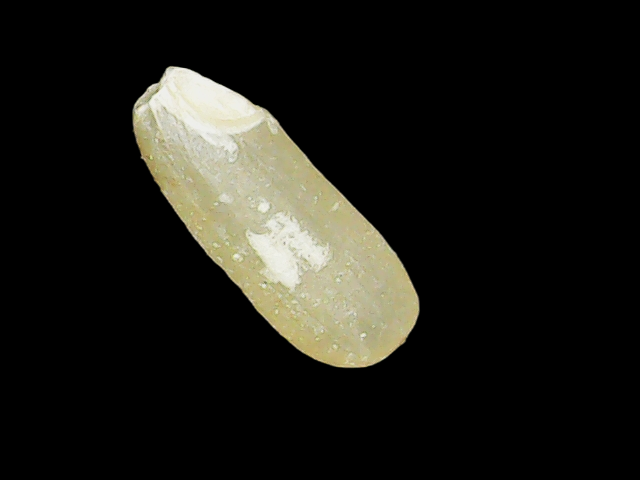
Rice variety: Binadhan17